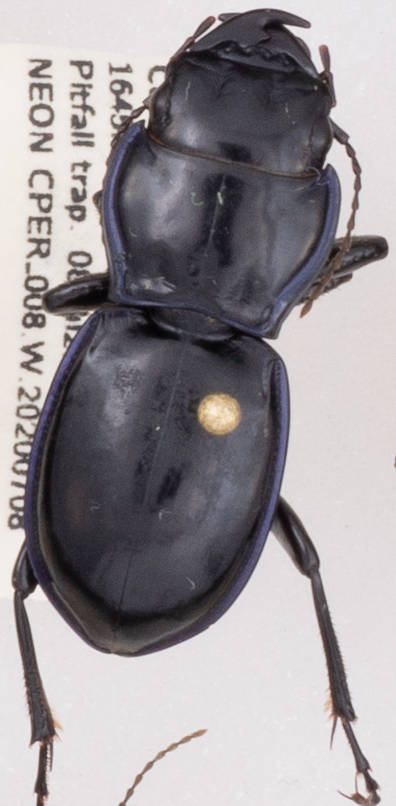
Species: Pasimachus elongatus
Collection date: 2020-07-08
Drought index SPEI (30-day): -0.03
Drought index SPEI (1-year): -0.71
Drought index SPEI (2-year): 0.17